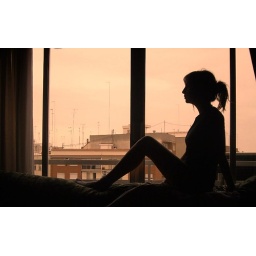
windows in the sky